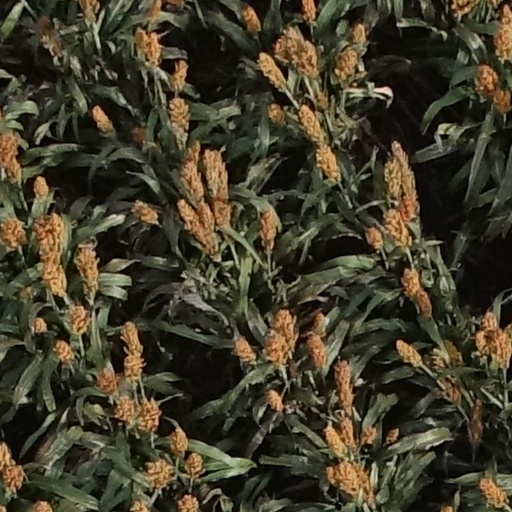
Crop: sorghum